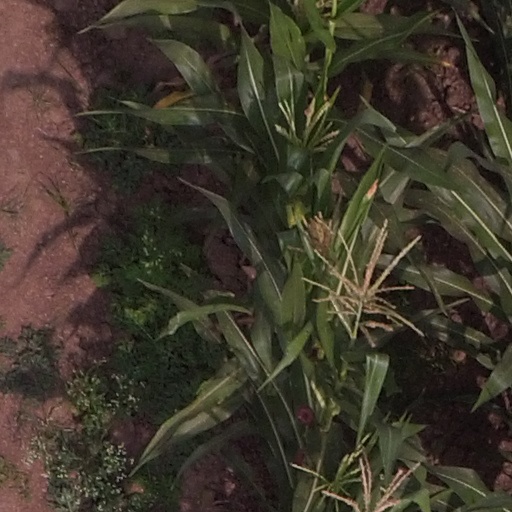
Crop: maize; corn